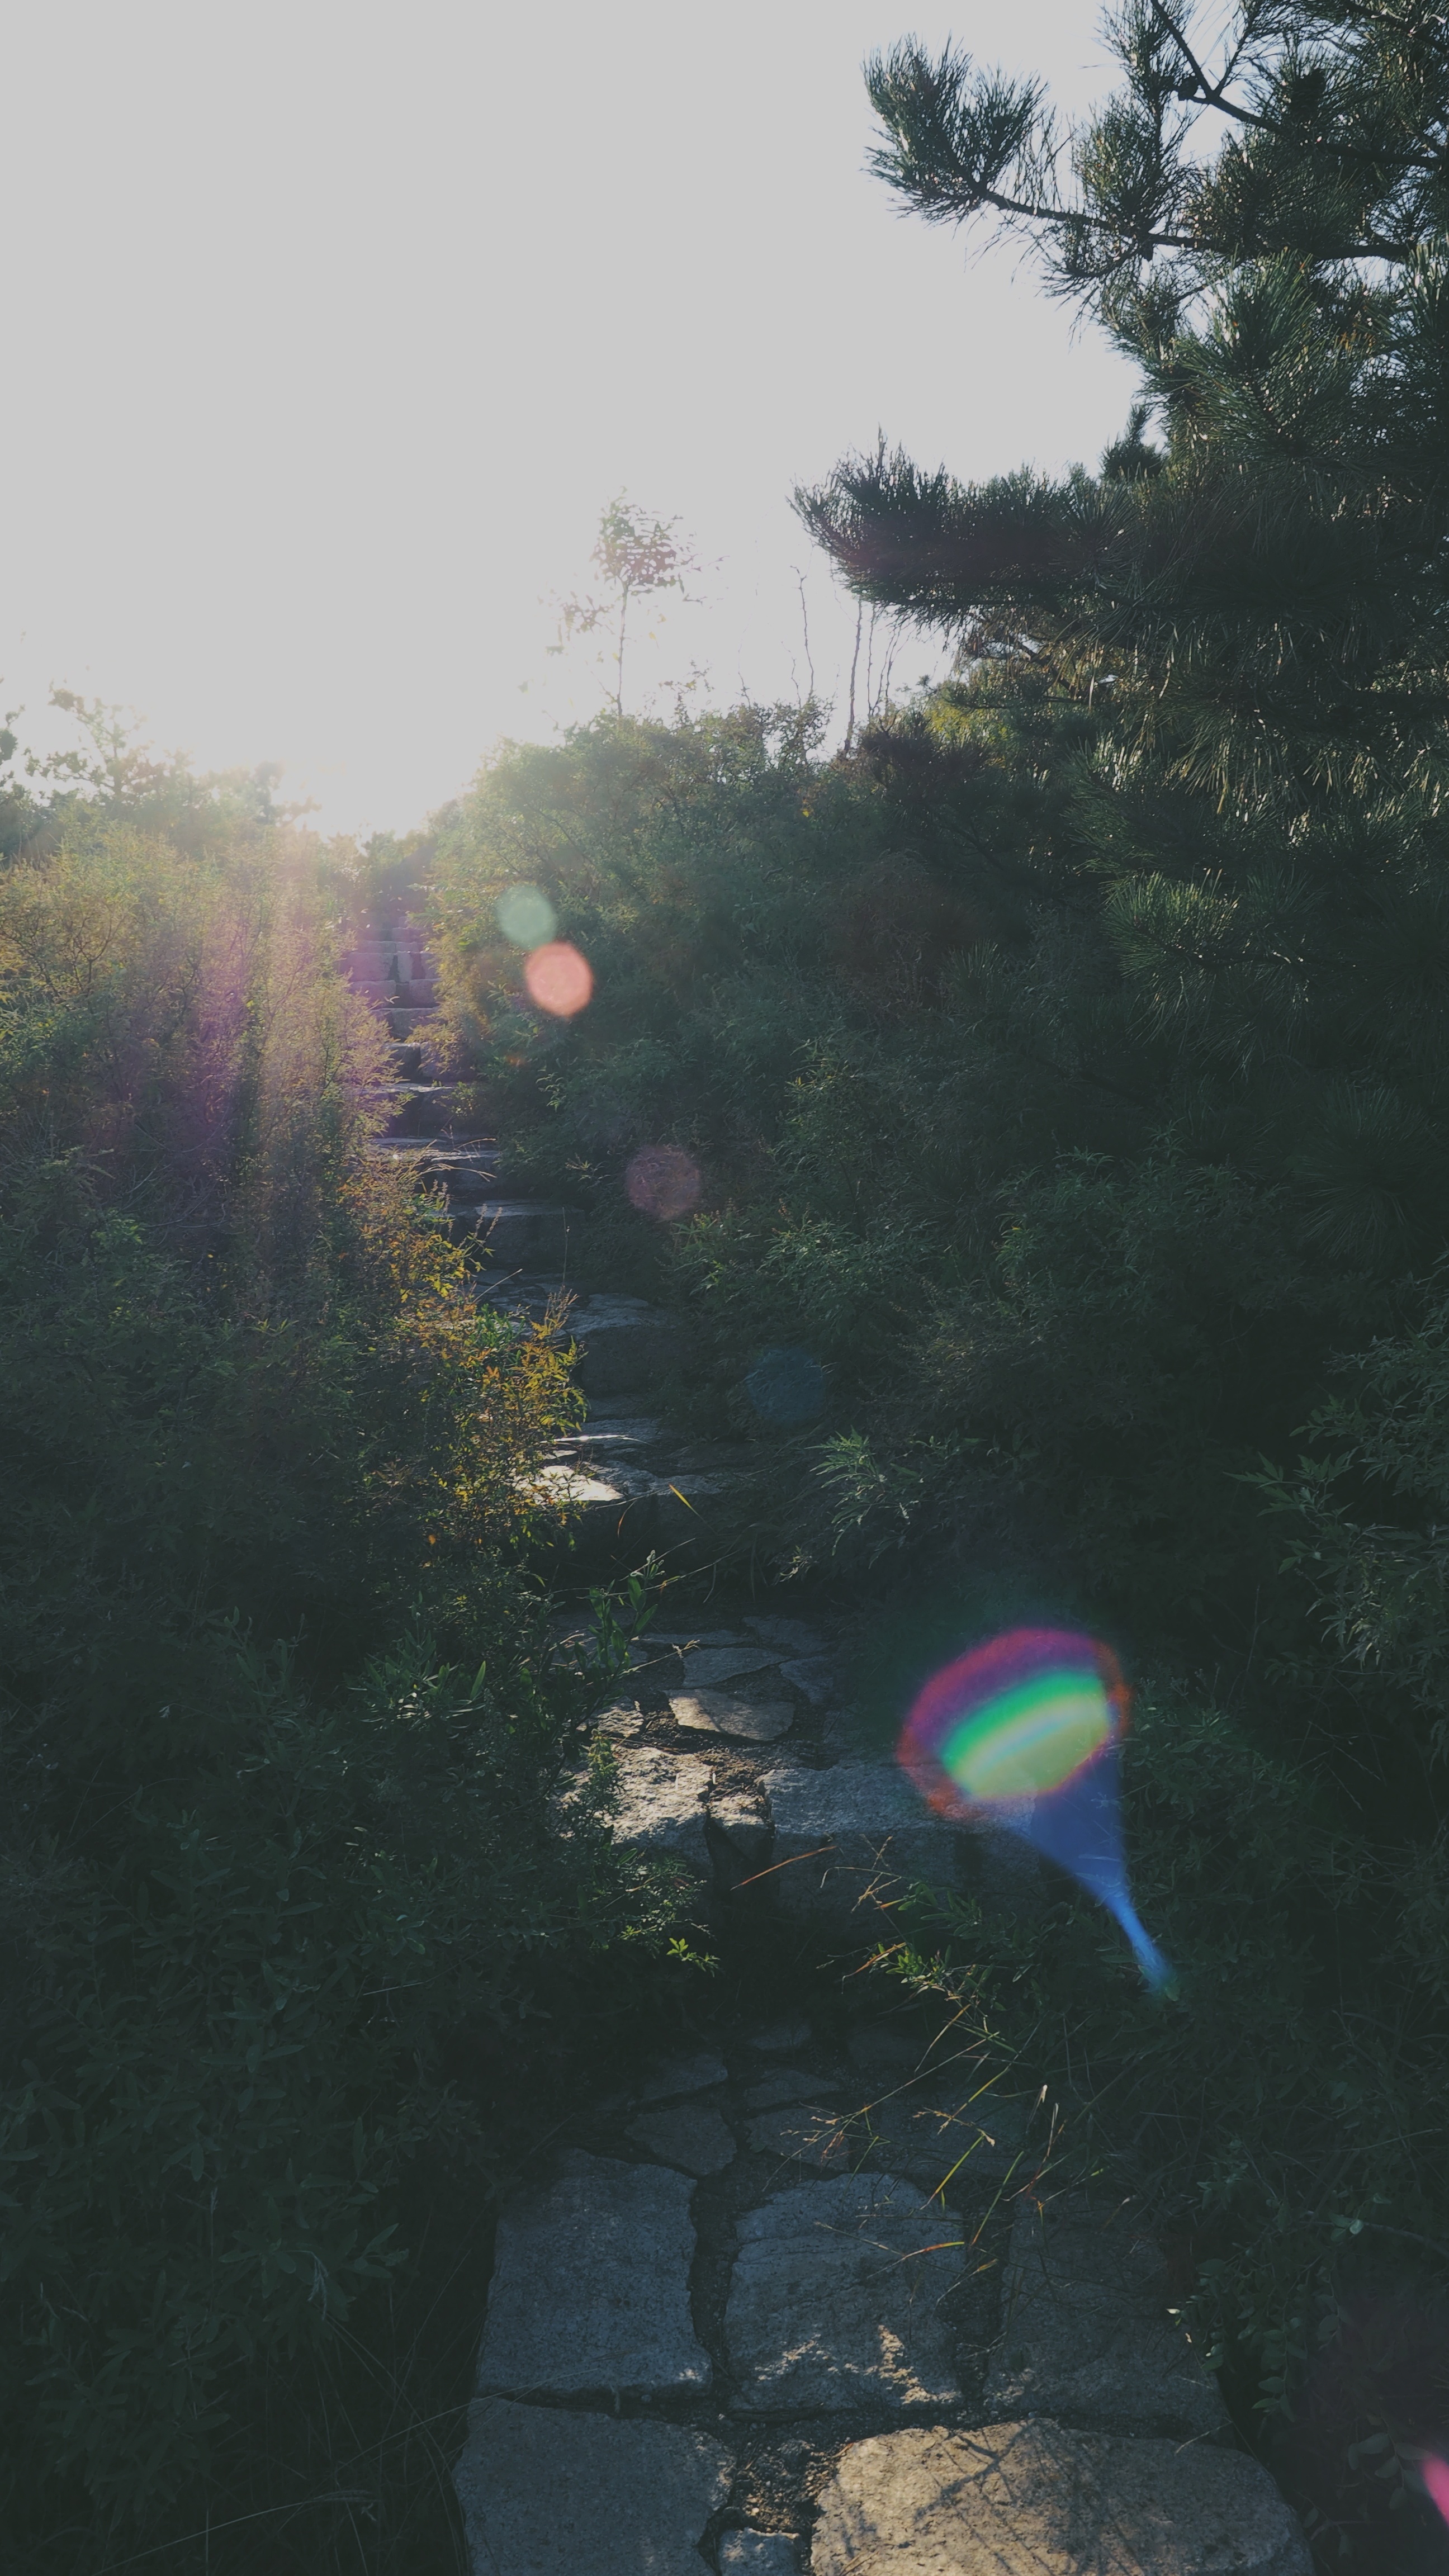
sea, nature, path, outdoor, light, track, stair, sunlight, morning, leaf, stone, steps, summer, walk, reflection, activity, trees, uphill, vegetation, way, footpath, screenshot, atmospheric phenomenon, atmosphere of earth